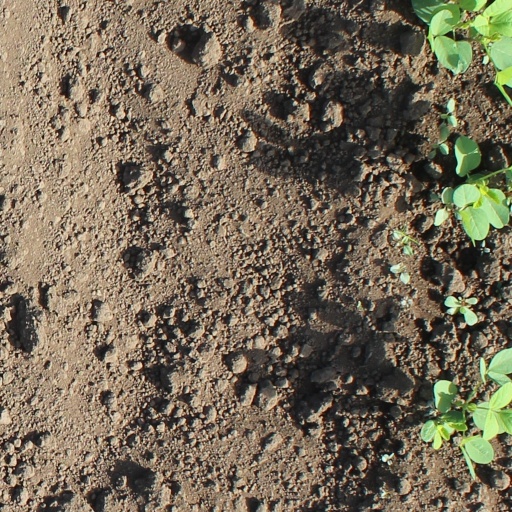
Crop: soybean